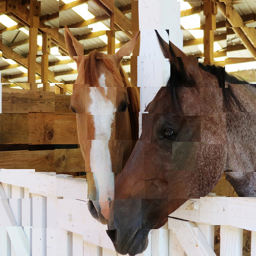
Two horses standing in their pens and touching each others noses.
Two horses touching their faces together from their stalls
Two horses in a stable nose to nose.
Two horses each in their own wooden enclosed stalls.
An altered photograph of two horses in a stable touching noses